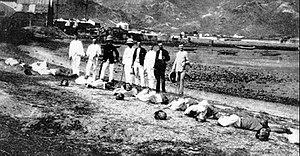
L'Alliance des huit nations est une coalition de huit puissances impérialistes, formée durant la colonisation de la Chine, et qui écrase la révolte des Boxers en 1901.